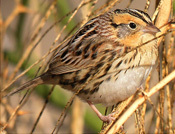
this little bird has light tan feet and cheek patches, a light gray belly and breast and black, brown and white speckled wings and back.
small bird with yellow eyering, black crown and brown and yellow covering the rest of its body
this small pudgy bird has a golden-orange head with black stripes, a mottled black-brown back, and a white belly.
this bird has a speckled belly and breast with a short pointy bill.
this small, round bird has barred feathering with black stripes above the head and orange barring above and below the eyes.
a small bird comprising of a white ad grey breast belly and vent, and black and brown along its coverts flank and inner and outer retrices.
this bird is brown with white and has a very short beak.
a small fat bird with a white belly and black, brown, and yellow throughout its wings and head.
this bird has a white breast and a yellow crown color
this bird has wings that are brown and has a white belly
Species: Le Conte Sparrow